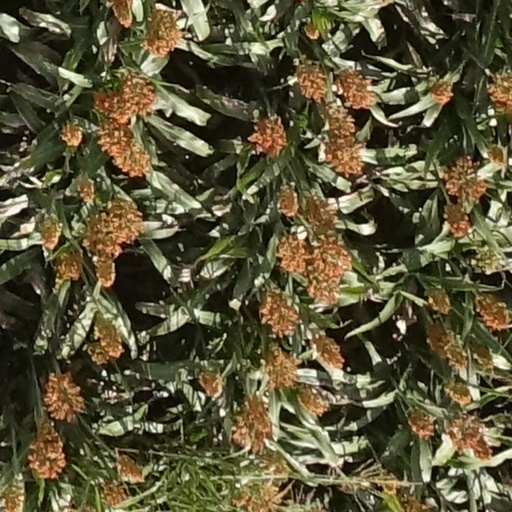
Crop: sorghum